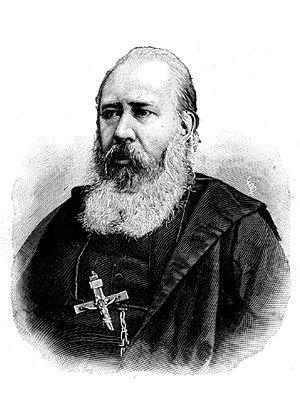
Paul de Geslin, à l'état-civil Paul Alexandre de Geslin de Kersolon, dit Jean Loyseau est un prêtre catholique français ordonné en 1845, pallottin entre 1848 et 1852, qui a participé au Concile Vatican I.